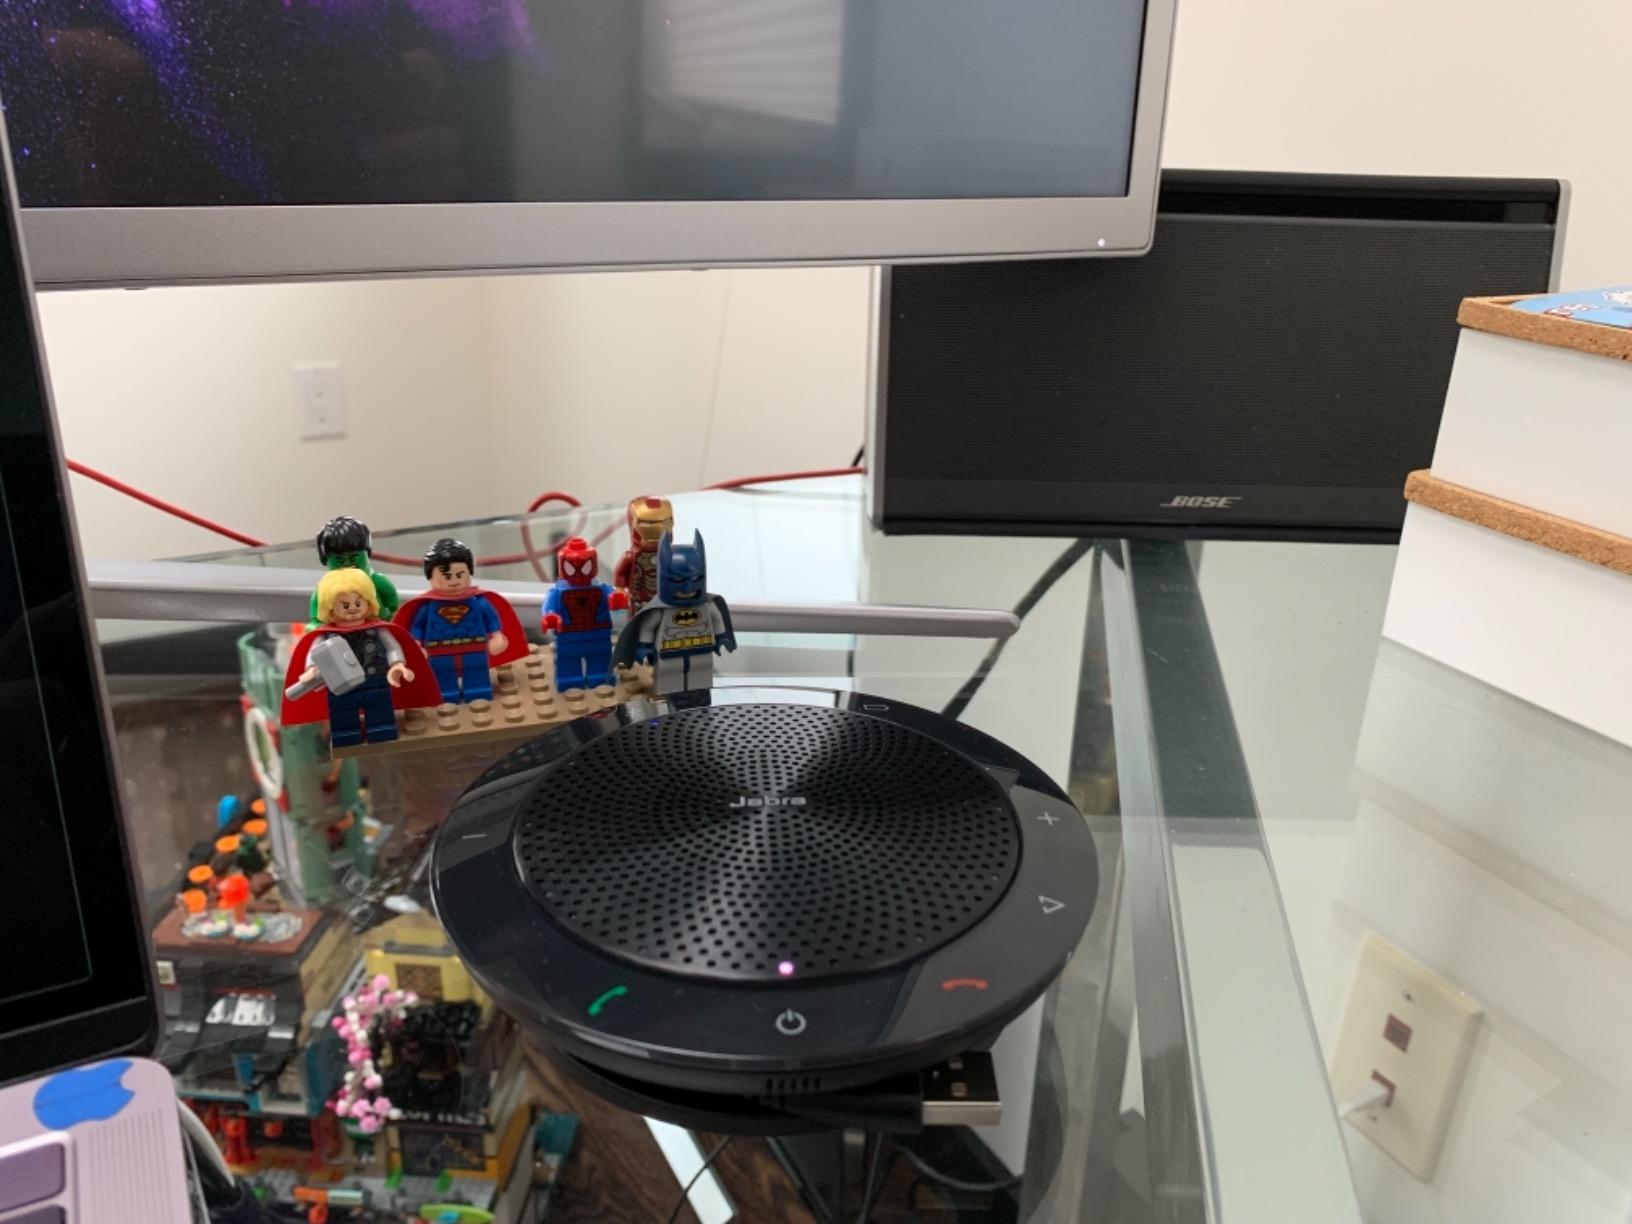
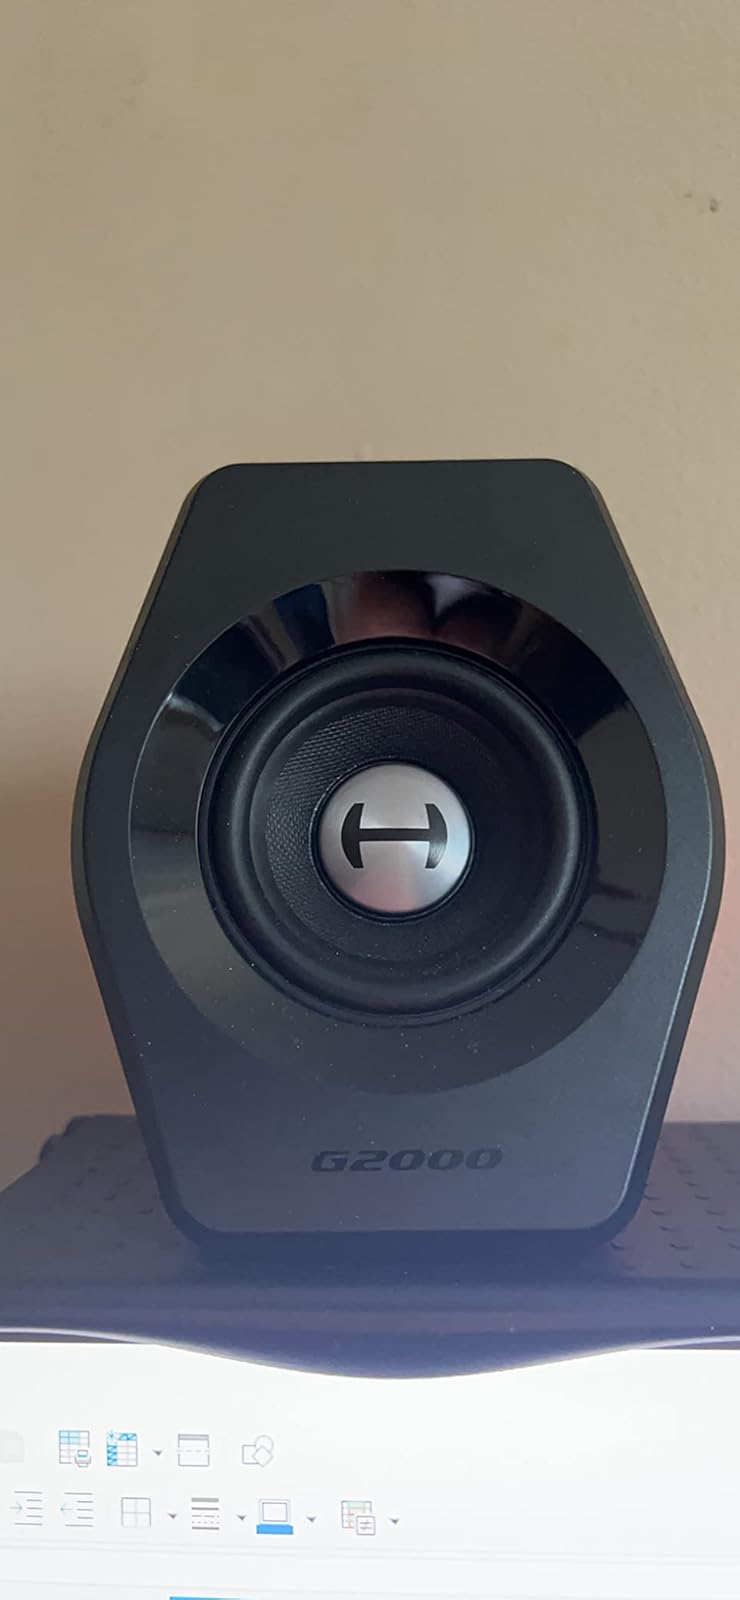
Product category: speaker
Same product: no